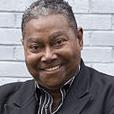
Age: 63